Jerusalem Delivered

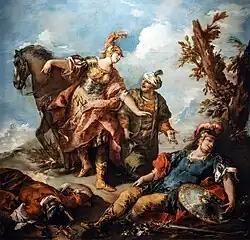
"Herminia and Vaprino Find the Wounded Tancred" by Giovanni Antonio Guardi (1750s).

The series of ten large paintings by Finoglio has the following scenes, which may be taken as typical: